Not on Our Watch

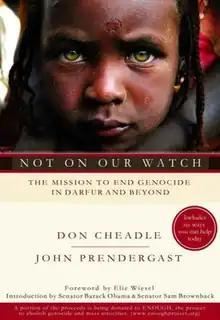
Cover showing a Darfur refugee

Not On Our Watch: The Mission to End Genocide in Darfur and Beyond is a non-fiction book co-authored by actor Don Cheadle and human rights activist and co-founder of the Enough Project, John Prendergast.